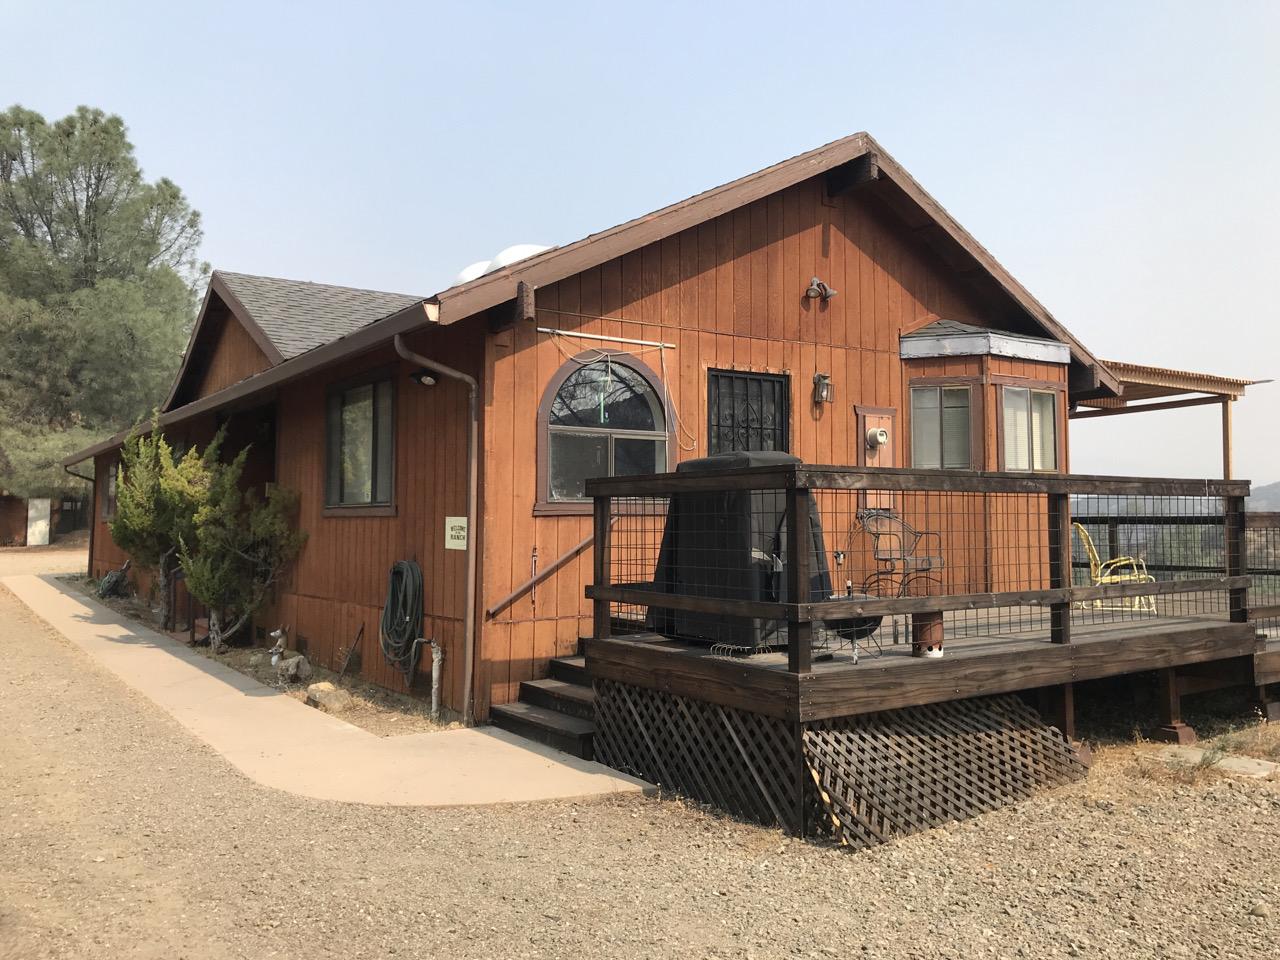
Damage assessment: no_damage